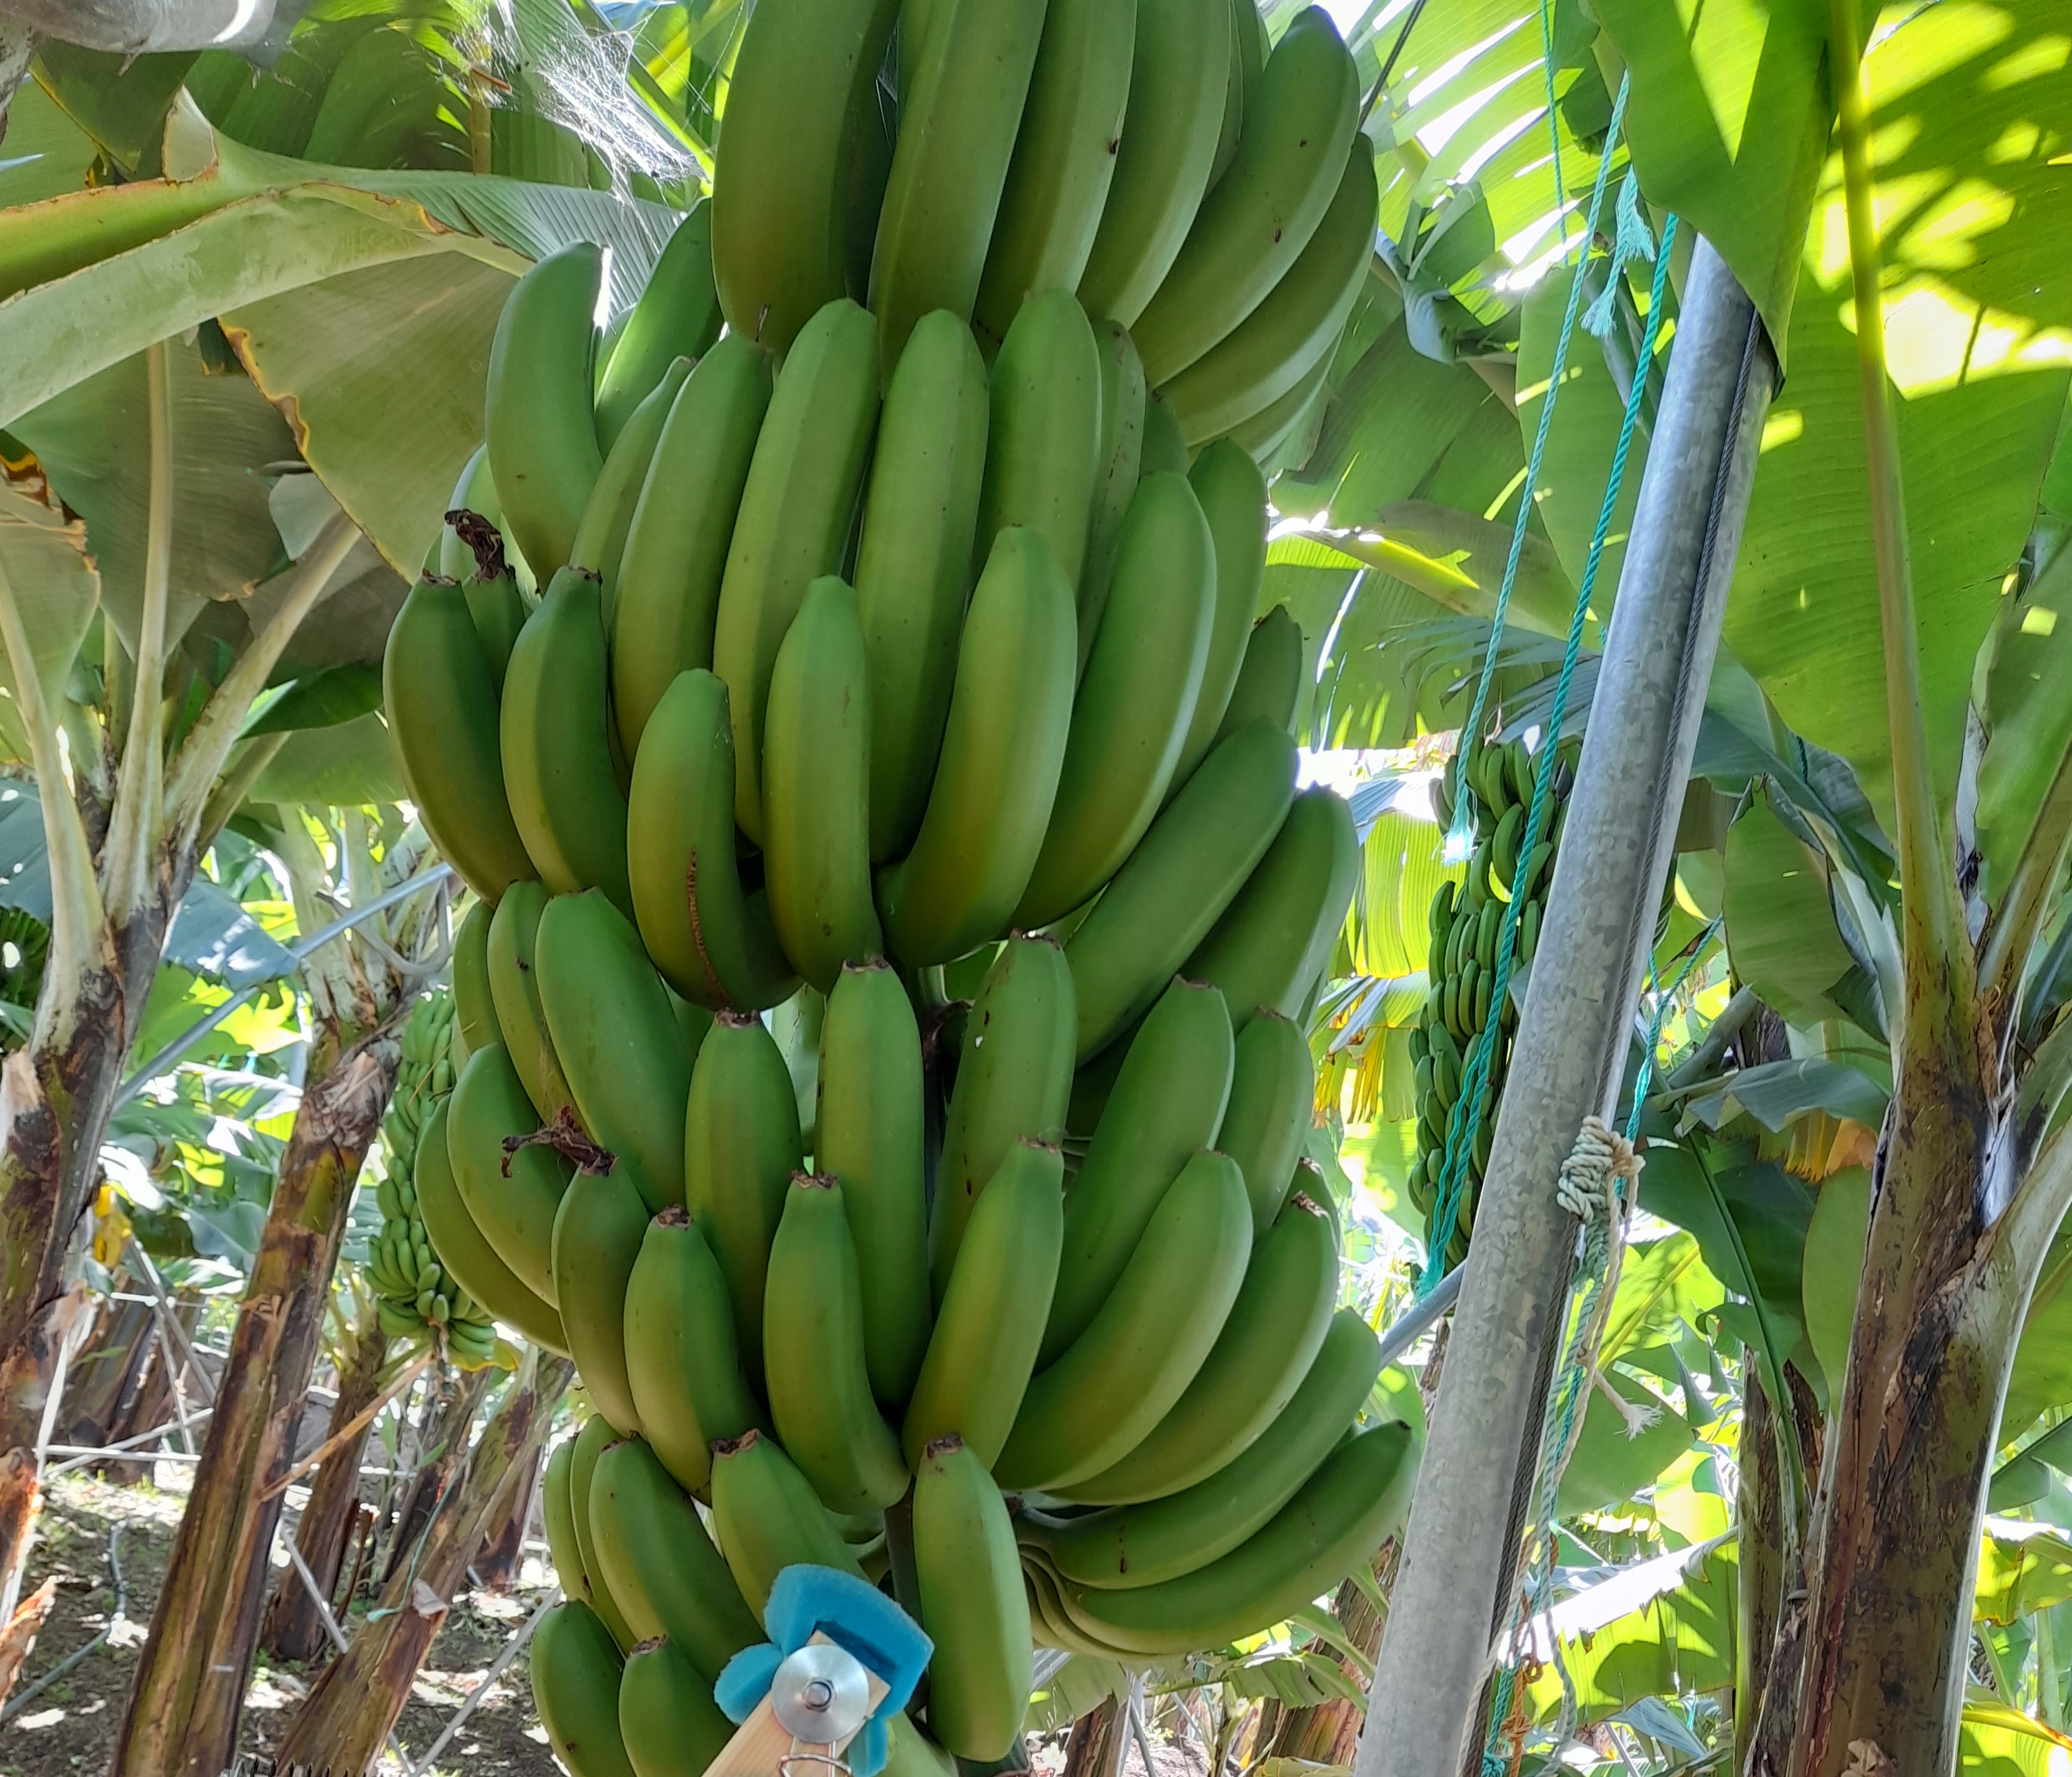
Label: Cut